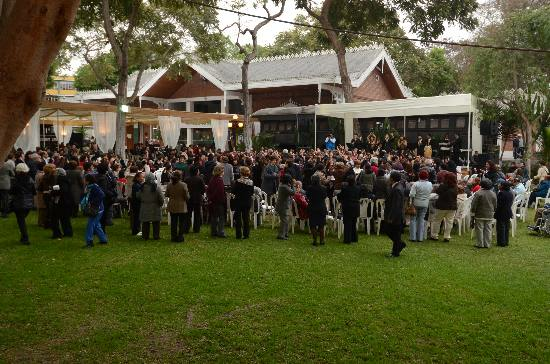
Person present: Yes